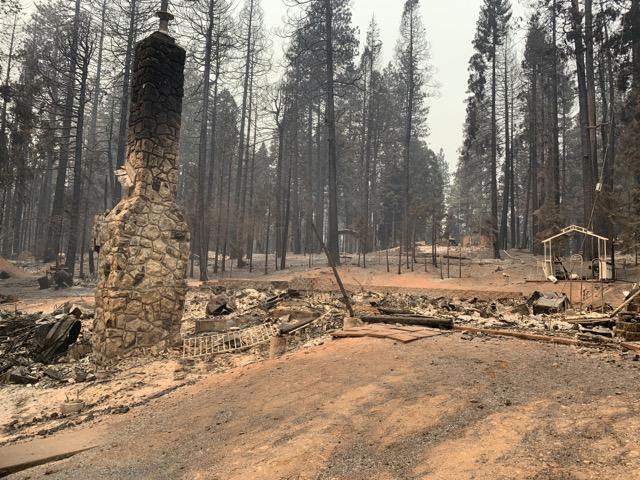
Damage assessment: destroyed